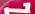
Number: 7